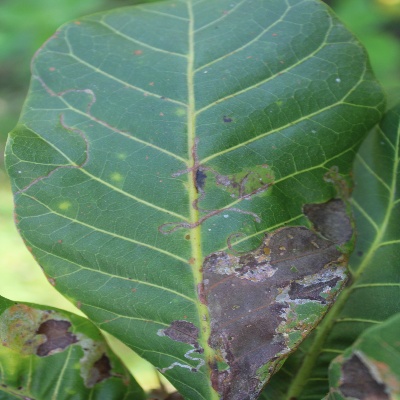
Crop: Cashew
Condition: leaf miner